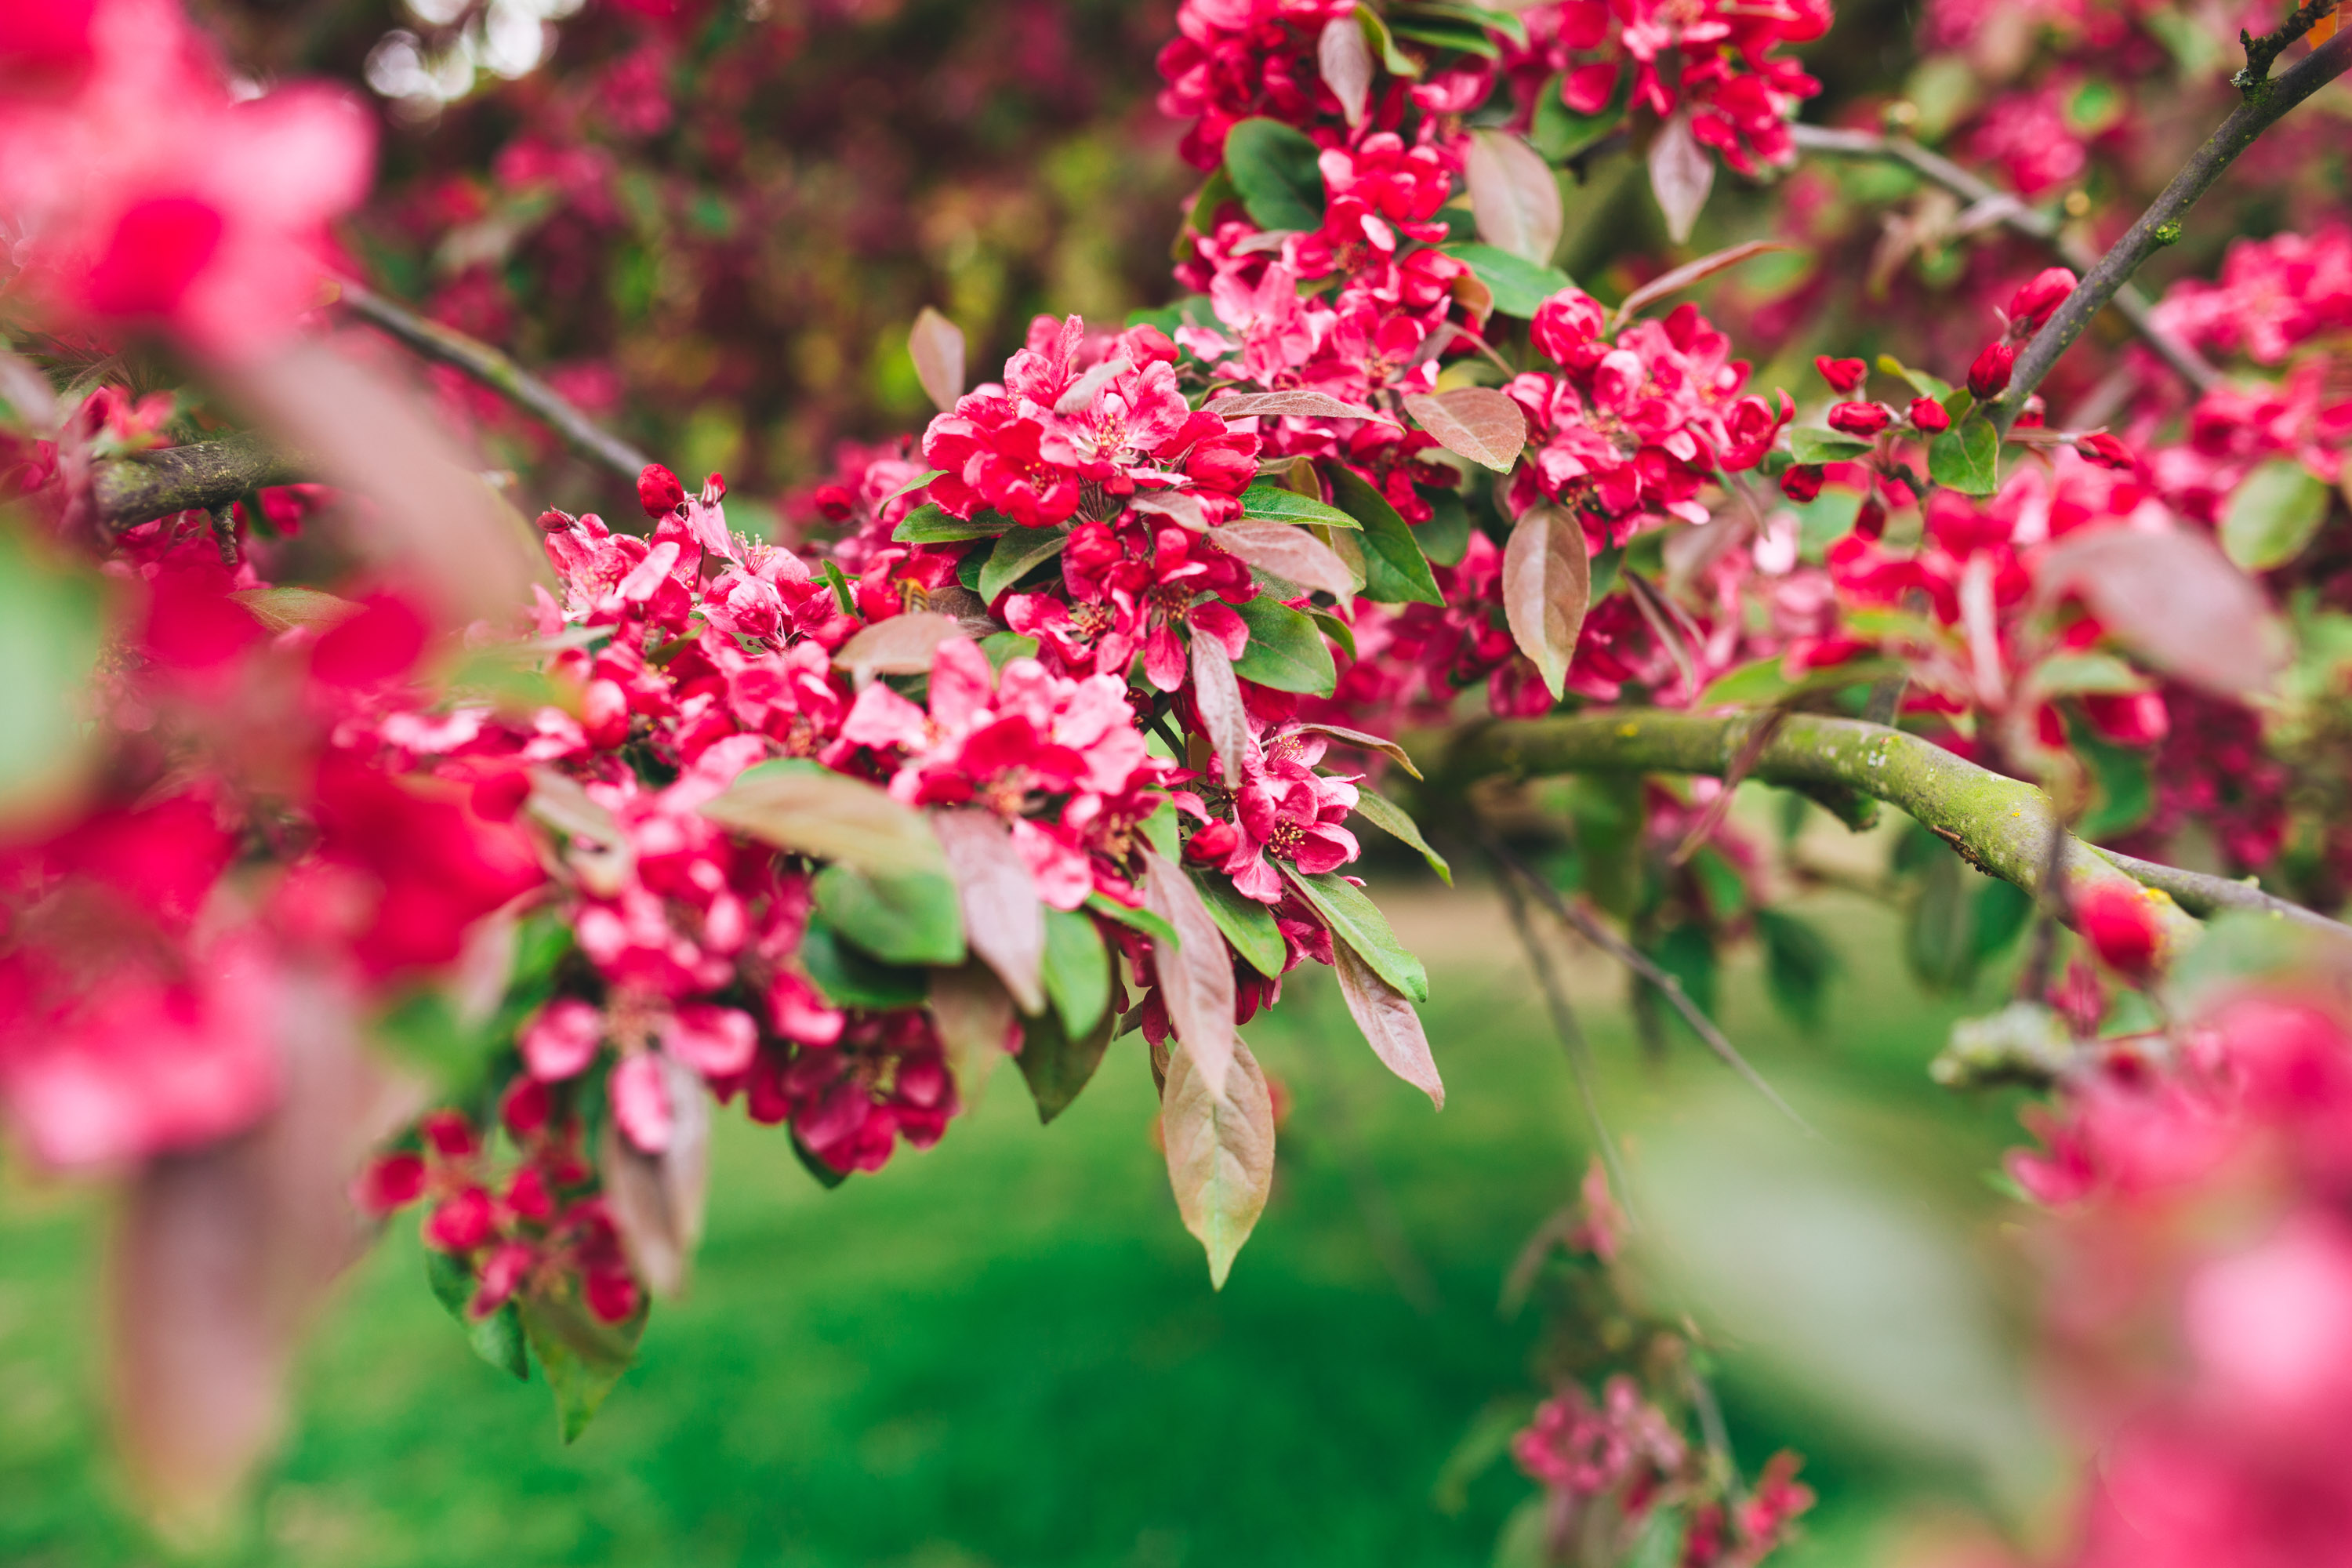
flower, pink, plant, flowering plant, spring, leaf, branch, blossom, petal, annual plant, red bud, perennial plant